Nest Thermostat

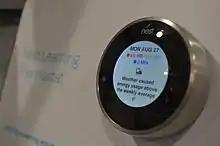
Nest Learning Thermostat showing weather's impact on energy usage

The Nest Thermostat is built around an operating system that allows interaction with the thermostat via spinning and clicking of its control wheel, with sliding and tapping being the input method for the 2020 Nest Thermostat, which brings up option menus for switching from heating to cooling, access to device settings, energy history, and scheduling. Scheduling cannot be modified on the 2020 Nest Thermostat device and must be done in the Google Home app. Users can control Nest without a touch screen or other input device. As the thermostat is connected to the Internet, the company can push updates to fix bugs, improve performance and add additional features. For updates to occur automatically, the thermostat must be connected to Wi‑Fi and the battery must have at least a 3.7 V charge to give enough power to complete the download and installation of the update.